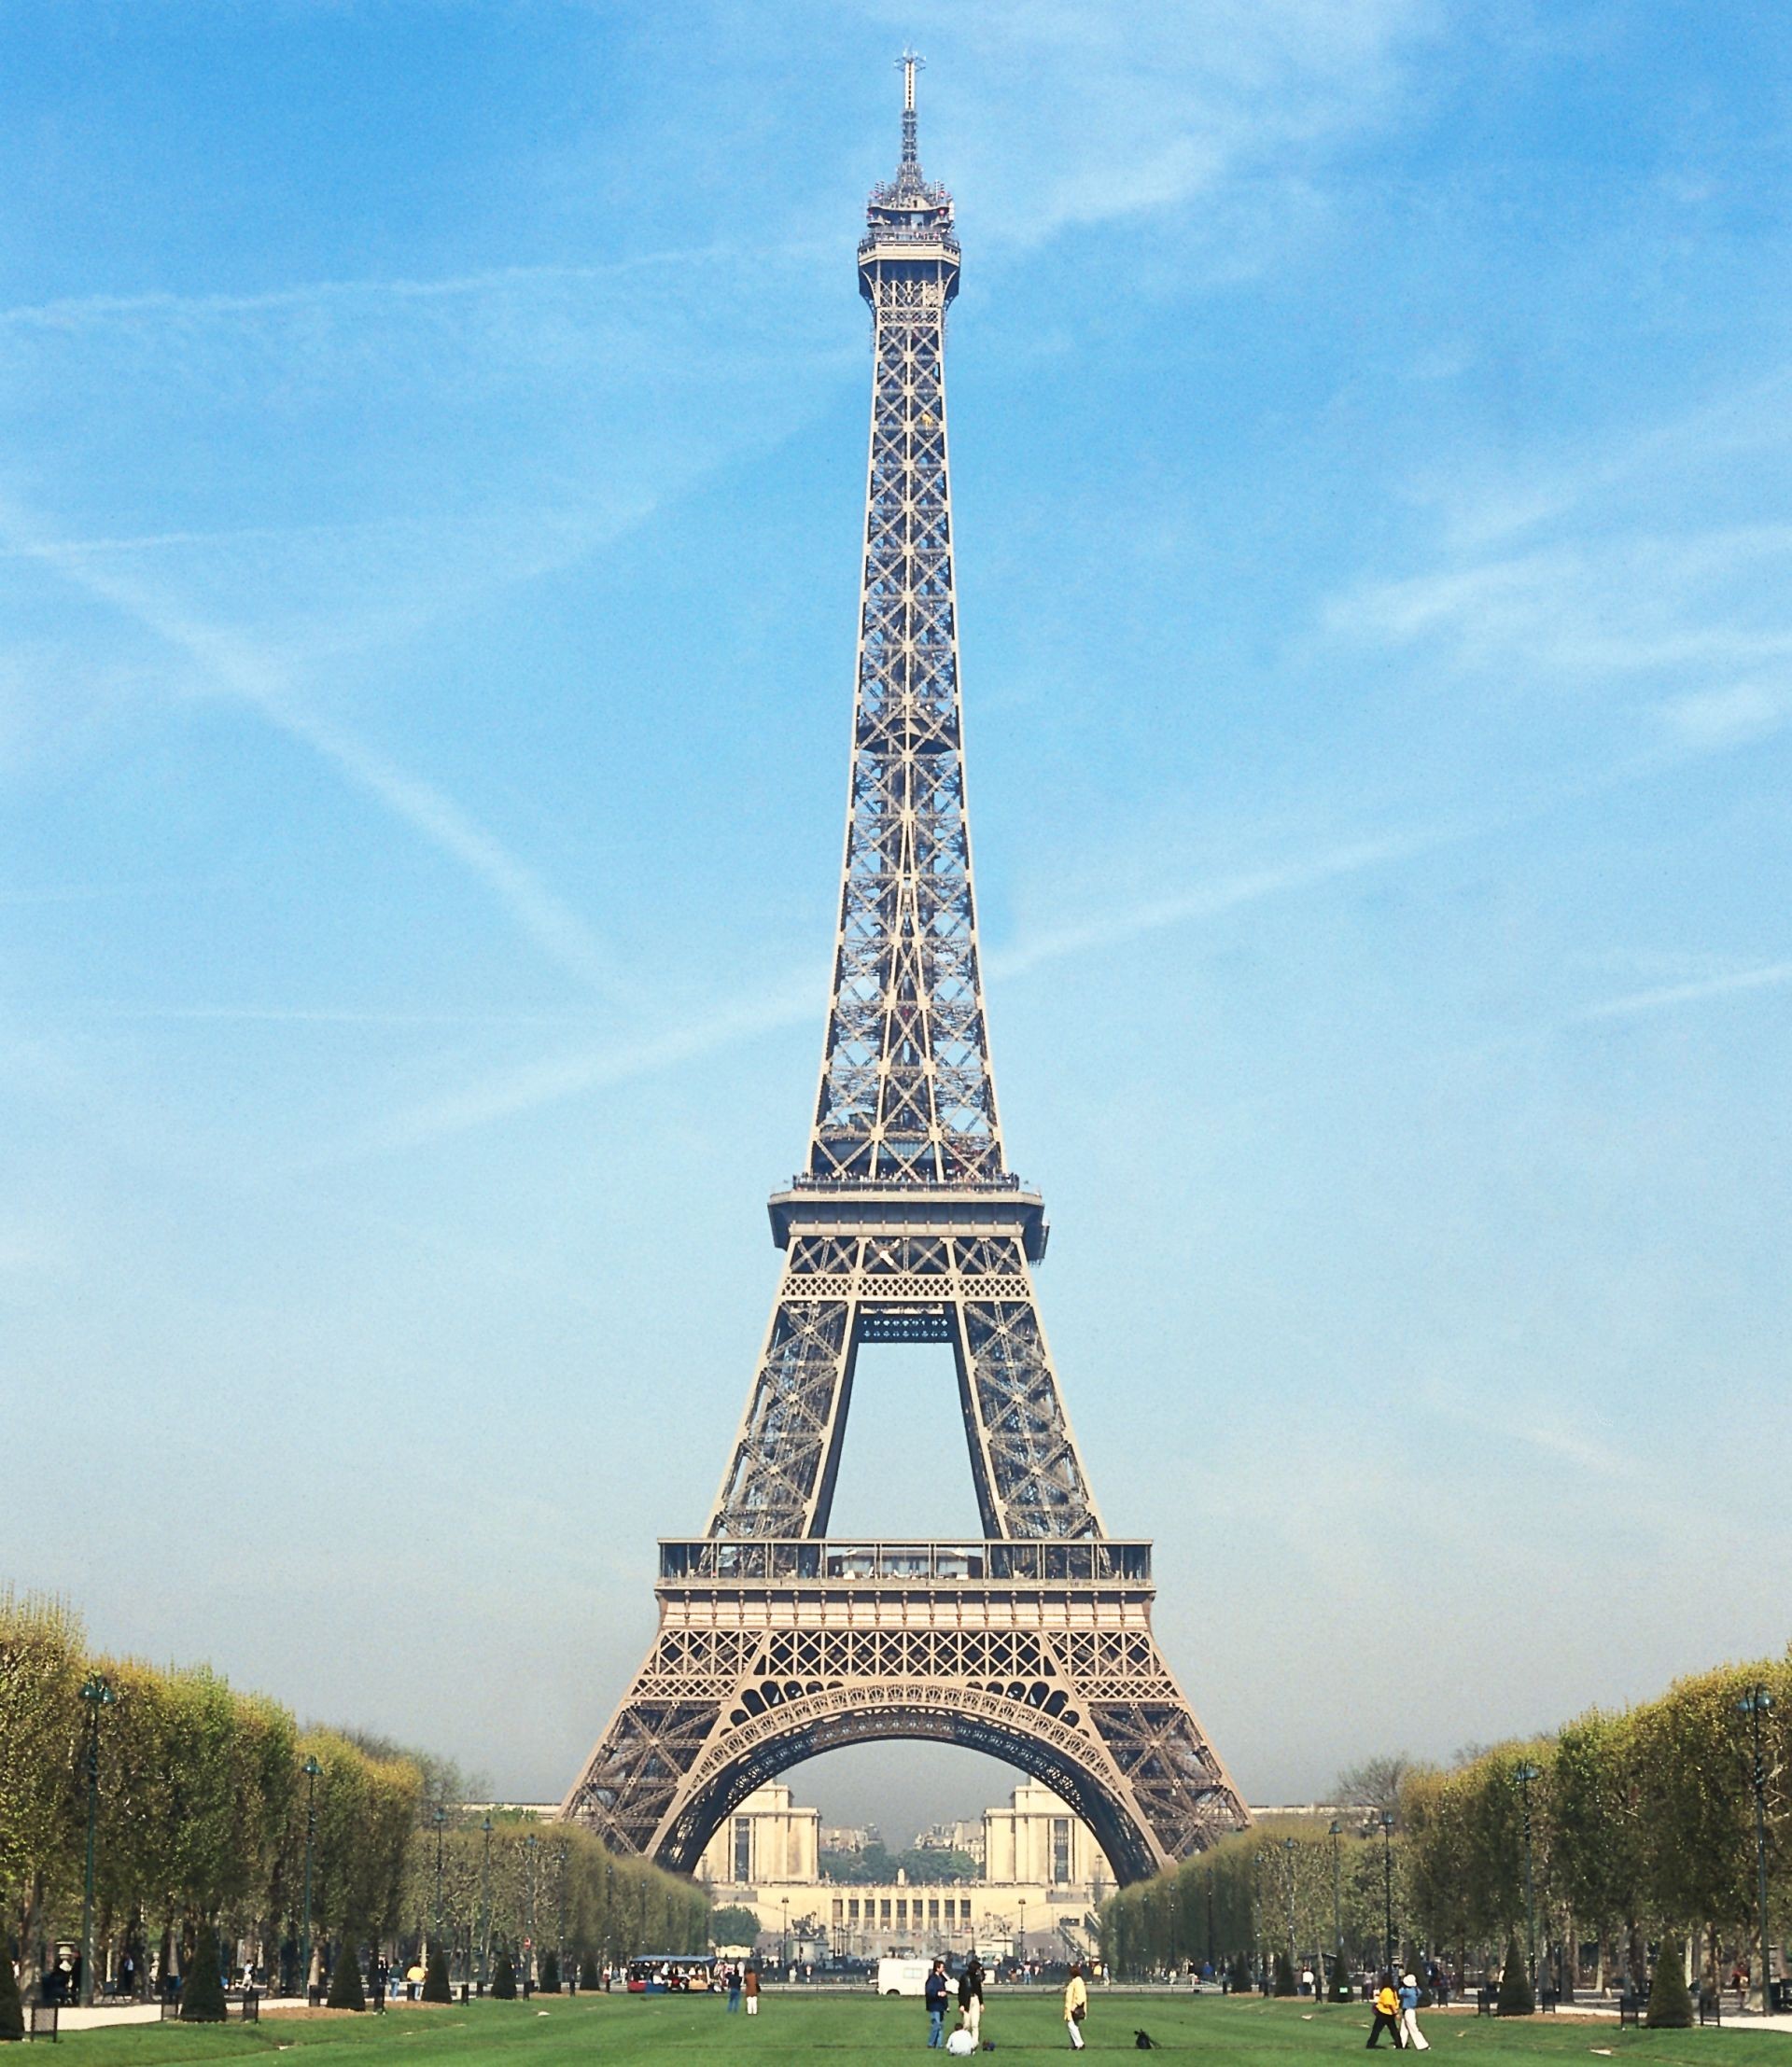
Landmark: Eiffel Tower